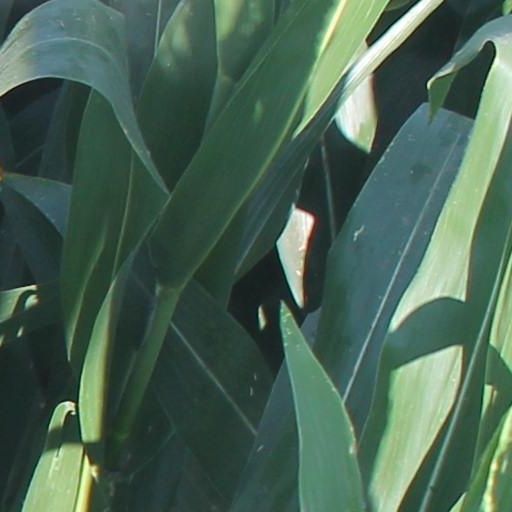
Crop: maize; corn